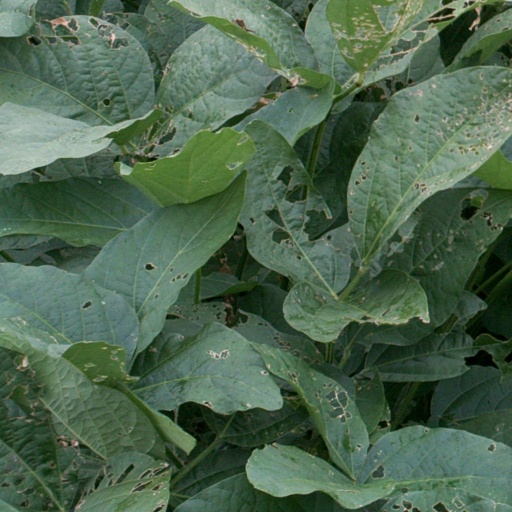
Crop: soybean